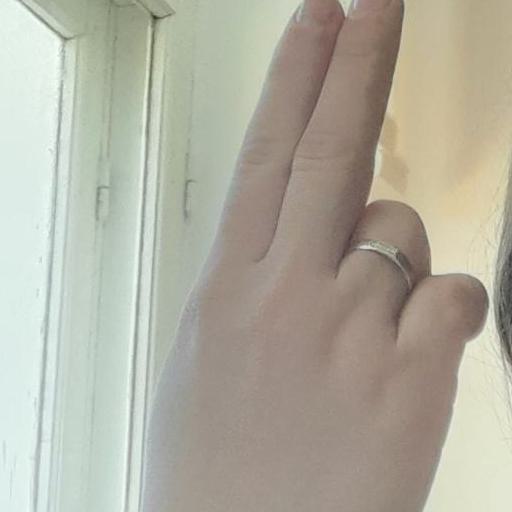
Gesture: two_up_inverted